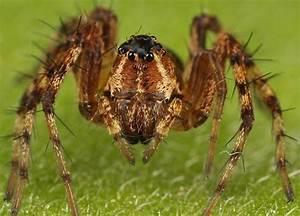
spider